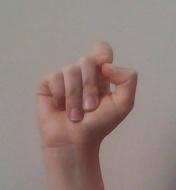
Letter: fa